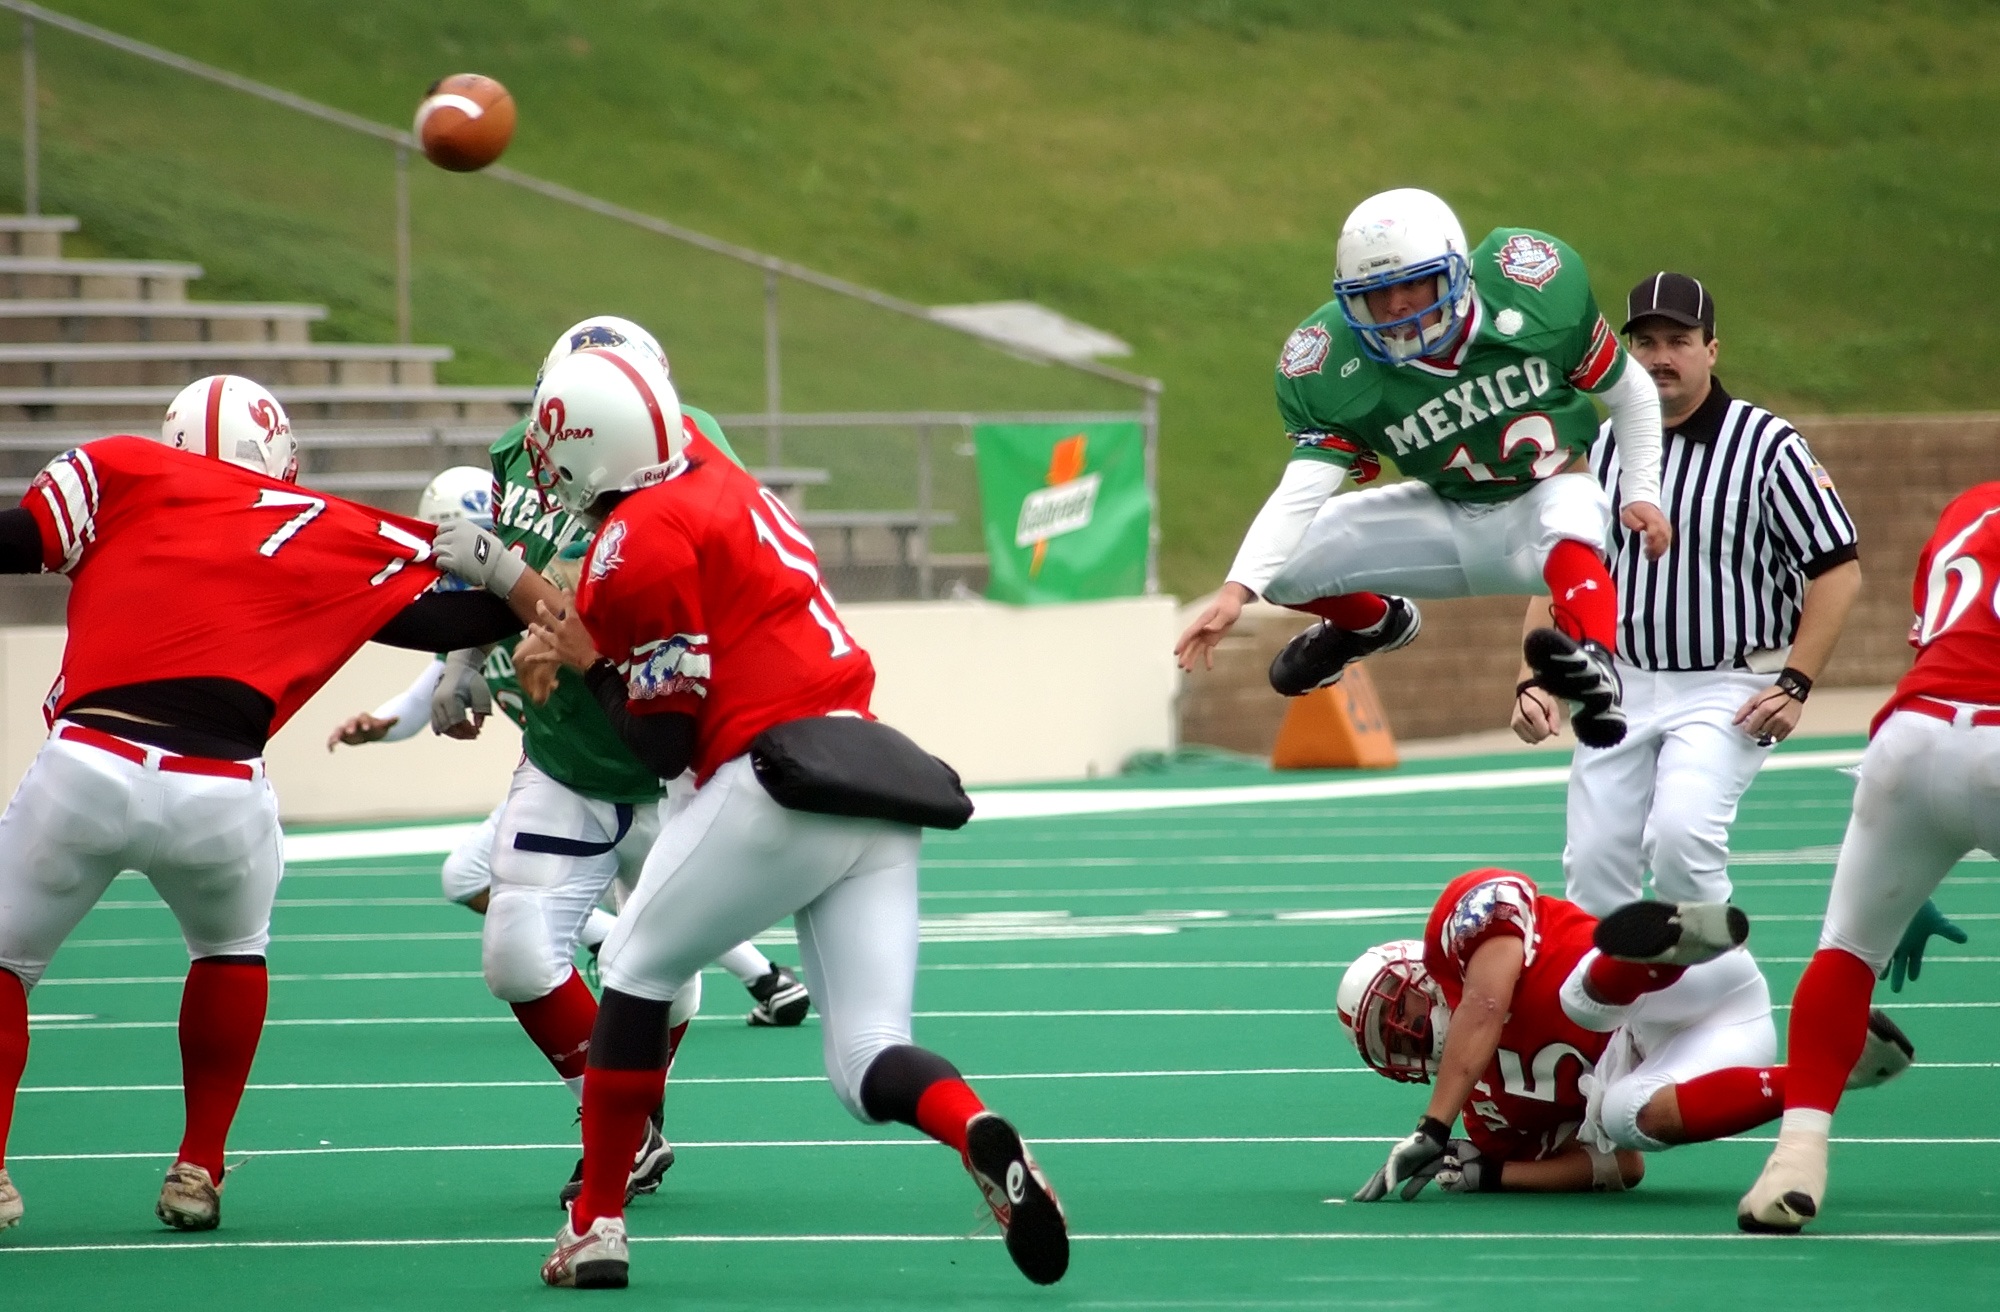
sport, field, game, play, male, jumping, green, action, soccer, football, stadium, player, competition, team, american football, sports, helmet, mexico, ball, leaping, athlete, throwing, tackle, passing, football player, ball game, quarterback, pigskin, team sport, american football stadium, pass play, action photo, canadian football, arena football, gridiron football